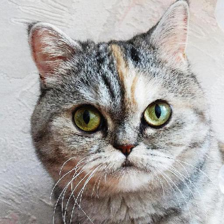
Label: animals